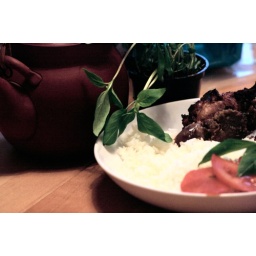
Ayam goreng + nasi putih + lalap daun kemangi + teh poci. Fried chicken + rice + thai-basil + jasmine tea in a pot